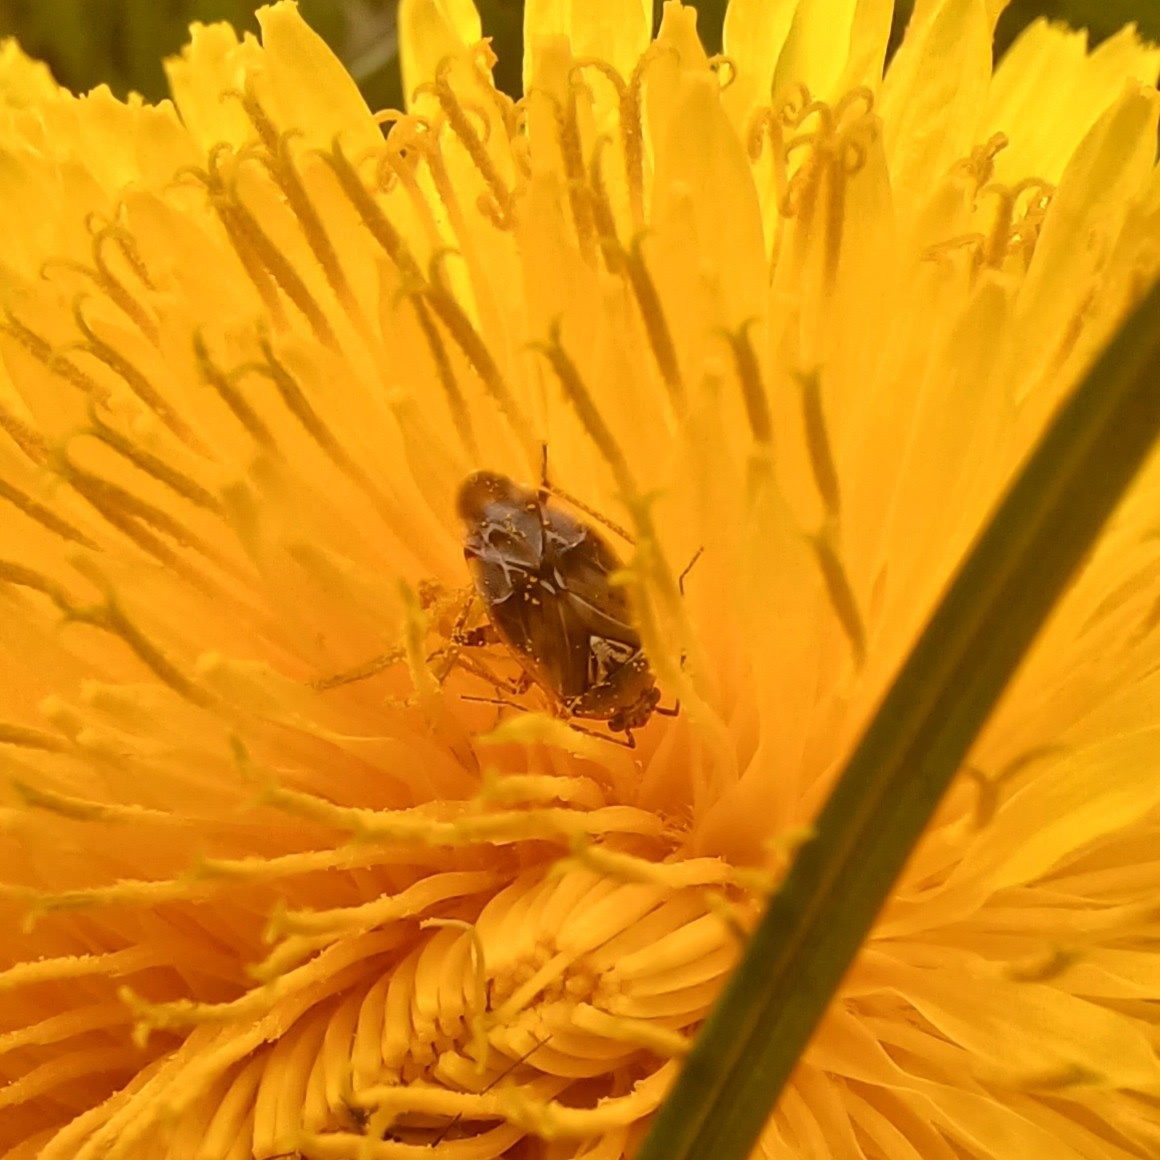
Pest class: lygus_bug